Woiwurrung

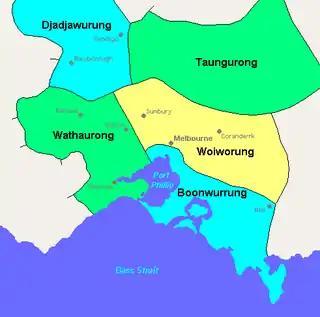
A basic map of the Woiwurrung language group in the context of other Kulin nations

Communities consisted of six or more (depending on the extent of the territory) land-owning groups called "clans" that spoke a related language and were connected through cultural and mutual interests, totems, trading initiatives and marriage ties. Access to land and resources, such as the Birrarung, by other clans, was sometimes restricted depending on the state of the resource in question. For example, if a river or creek had been fished regularly throughout the fishing season and fish supplies were down, fishing was limited or stopped entirely by the clan who owned that resource until fish were given a chance to recover. During this time other resources were utilised for food. This ensured the sustained use of the resources available to them. As with most other Kulin territories, penalties such as spearings were enforced upon trespassers. Today, traditional clan locations, language groups and borders are no longer in use and descendants of Woiwurrung Tribes including the Wurundjeri tribe people live within modern day society.